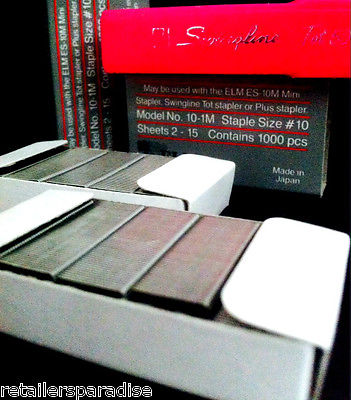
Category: stapler